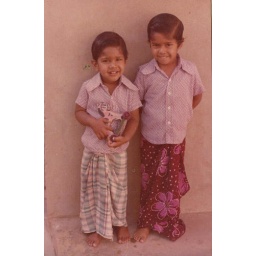
An old pic I found in the attic belonging to some distant male cousins..this pic was too cute to resist.